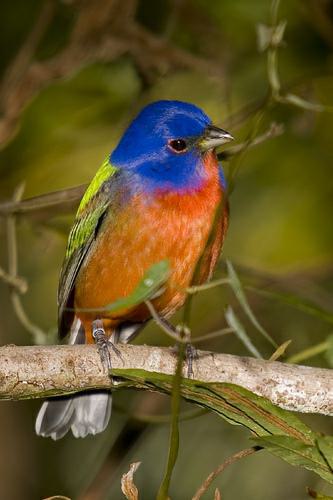
A photo of a painted bunting